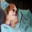
Label: dog